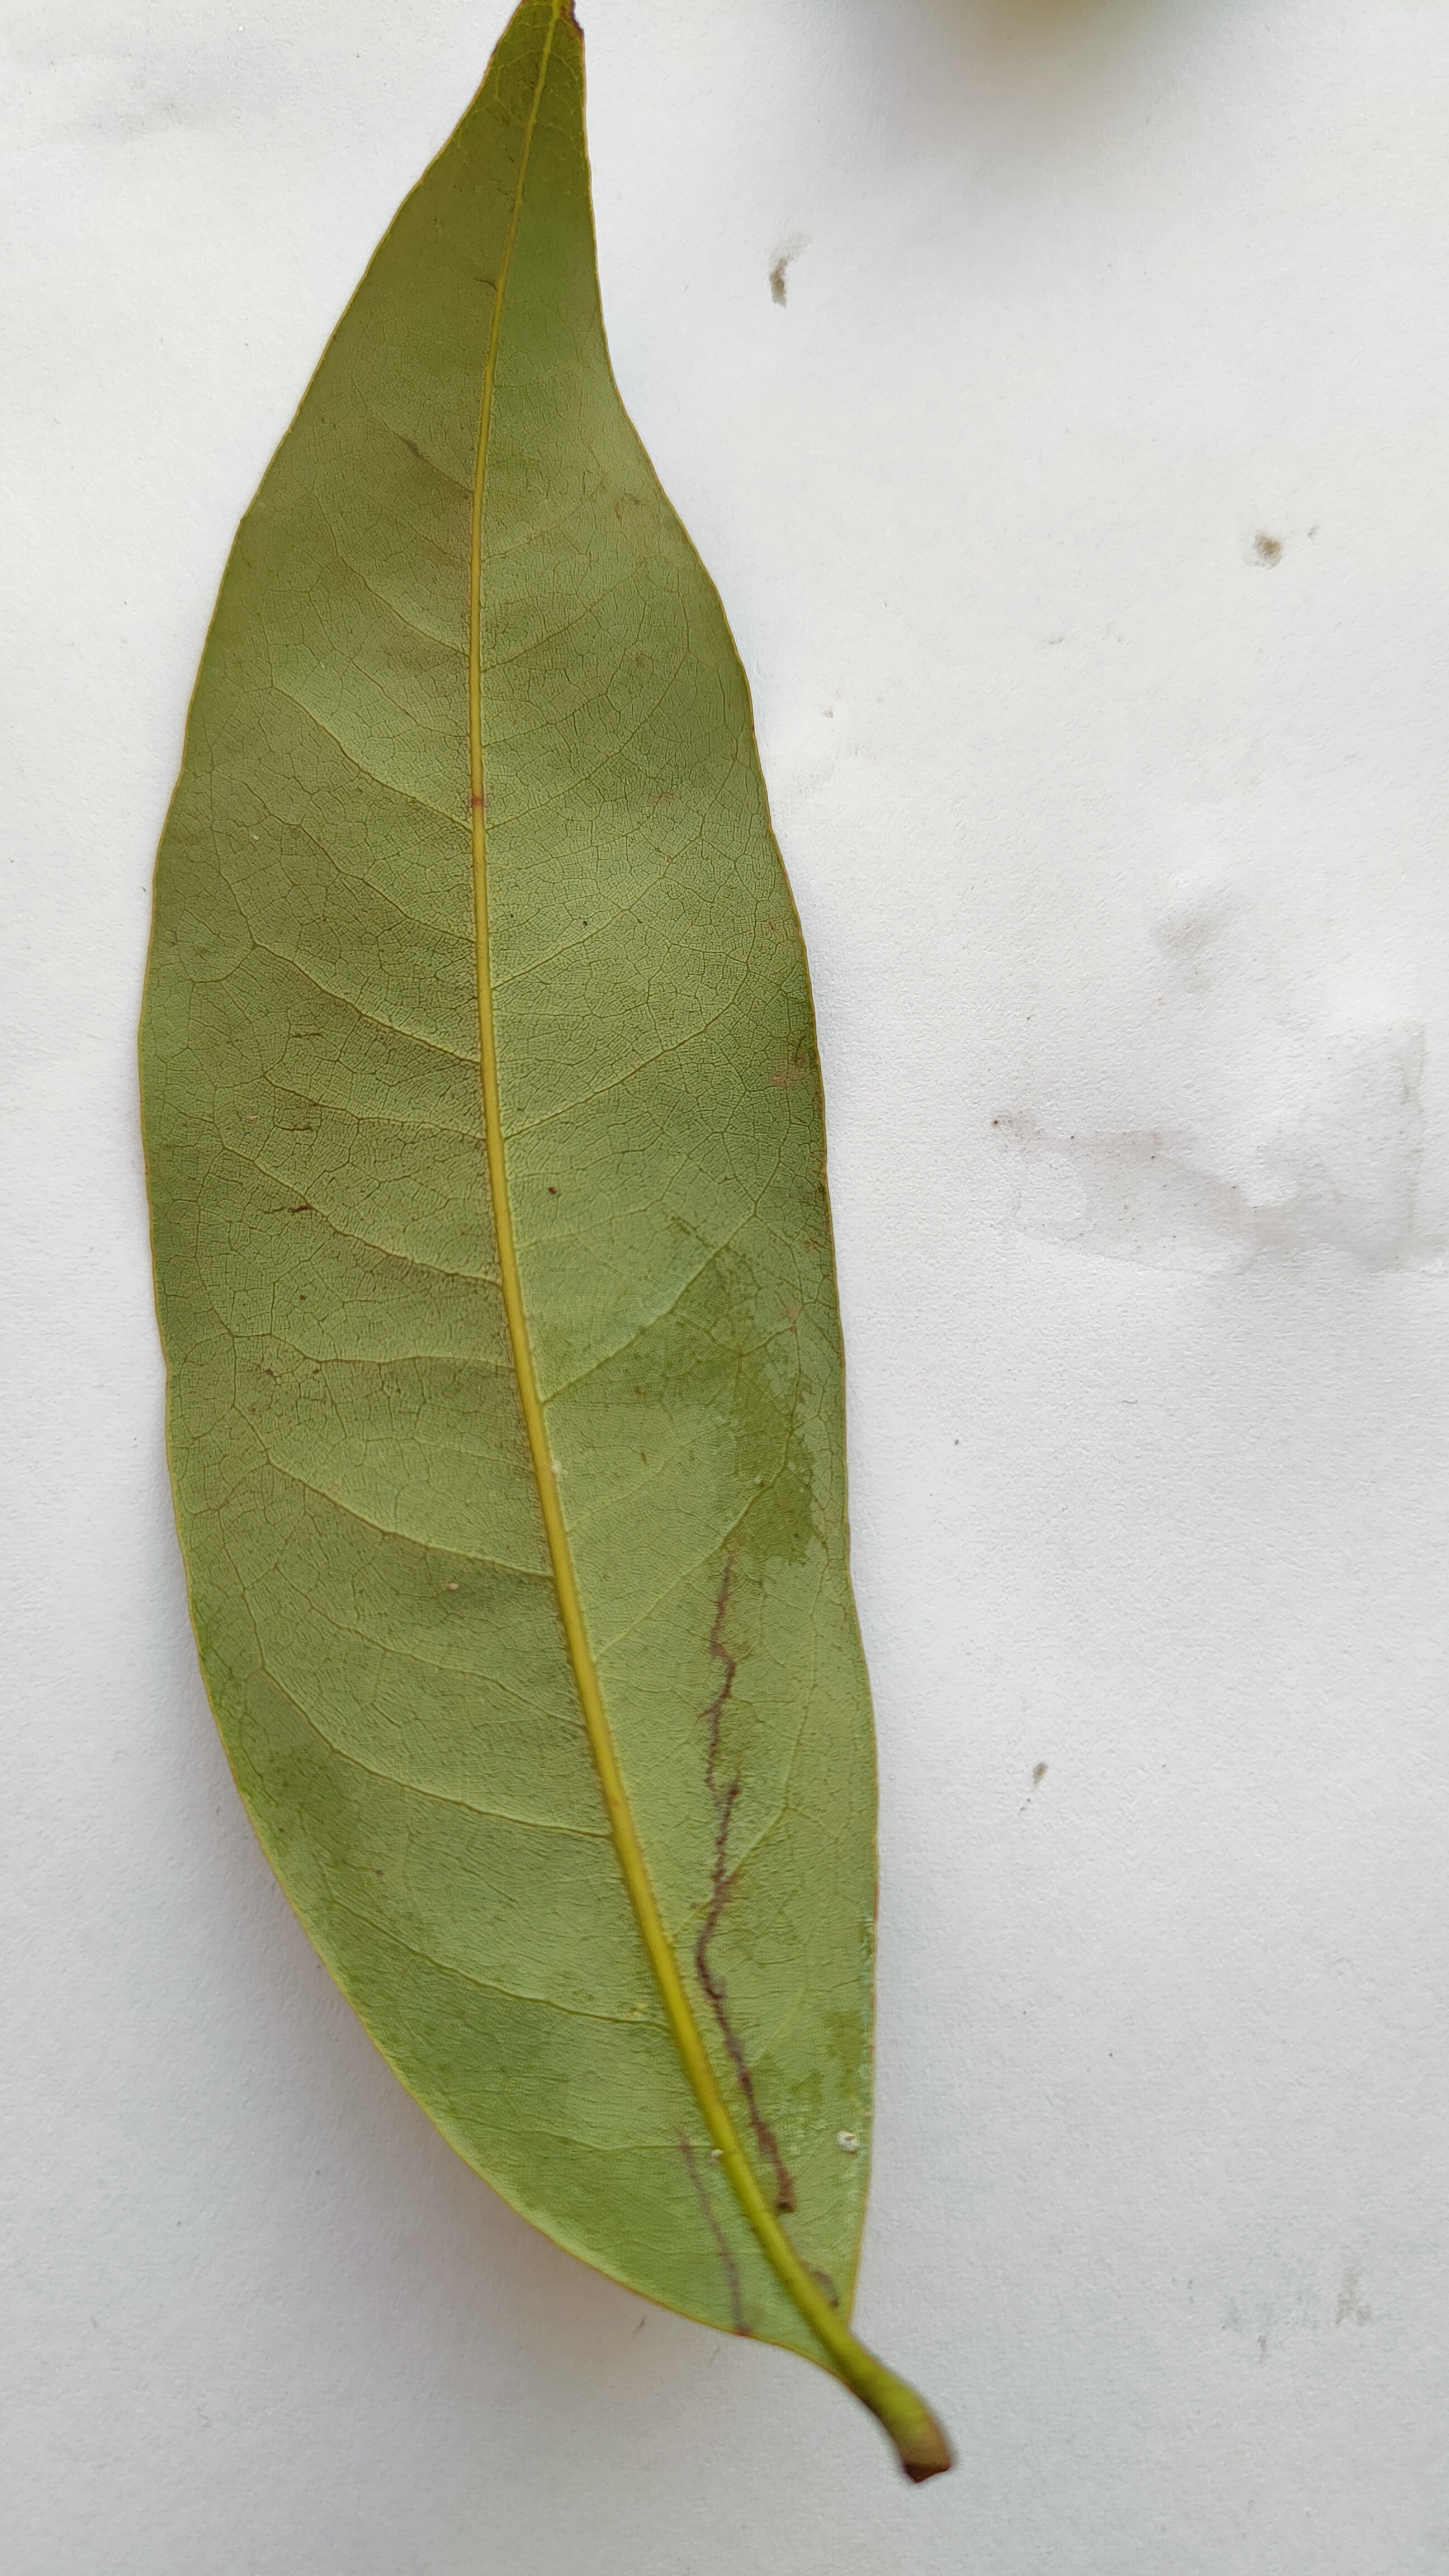
Leaf variety: Lychee